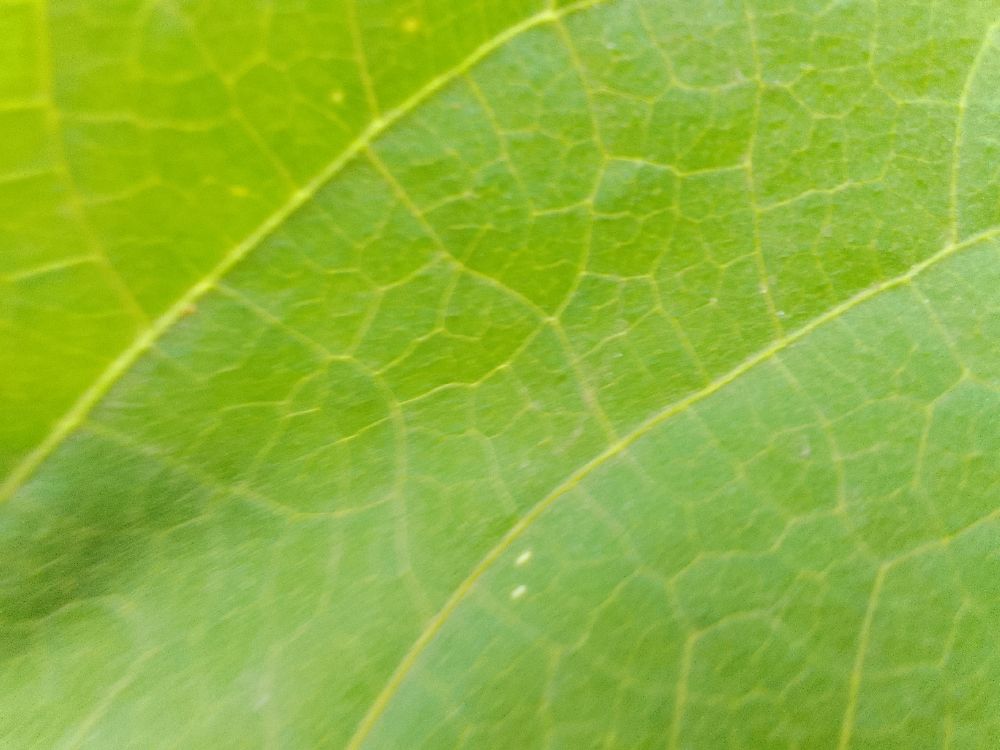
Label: healthy